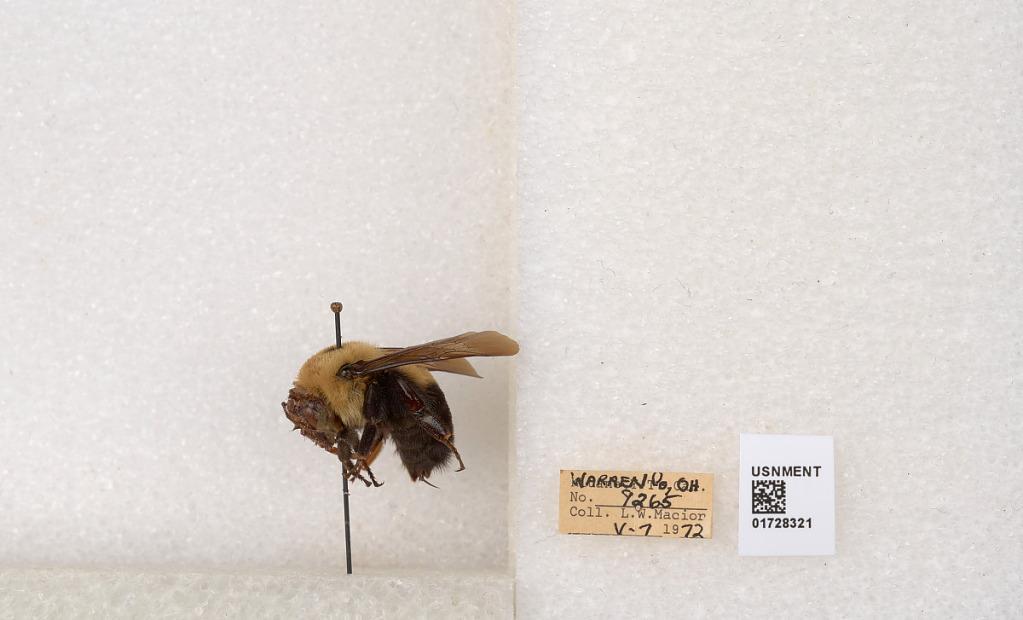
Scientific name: Bombus (Separatobombus) griseocollis (De Geer)
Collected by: L. Macior
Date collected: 1972-5-7
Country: United States
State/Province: Ohio
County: Warren
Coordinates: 39.4276, -84.1668